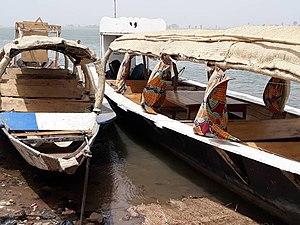
Deux pirogues sur le fleuve Niger à Ségou. c'est un moyen de transport qui permet de traverser le fleuve ou d'aller d'un village à un autre. This is an image with the theme ""Africa on the Move or Transport"" from: Mali"